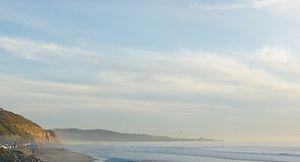
Le mont Soledad est une colline de La Jolla, à San Diego, en Californie. Elle accueille la croix du mont Soledad, une croix latine en béton, qui fait l'objet d'une controverse sur la représentation et la pertinence de signes religieux sur un terrain appartenant au gouvernement. Cette dernière fait partie d'un mémorial consacré à la guerre de Corée.